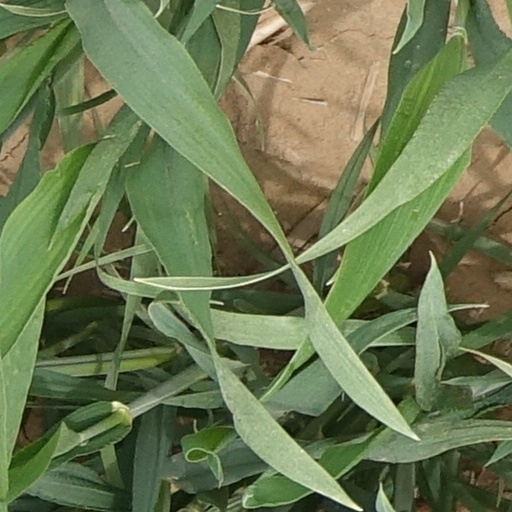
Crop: wheat